Alibunar

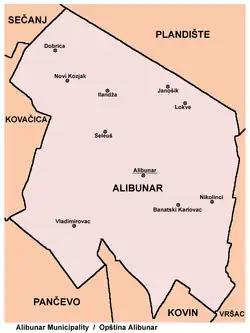
Map of Alibunar municipality

Alibunar municipality encompasses of town of Alibunar, town of Banatski Karlovac, and following villages: